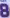
Number: 8